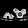
Label: Sandal